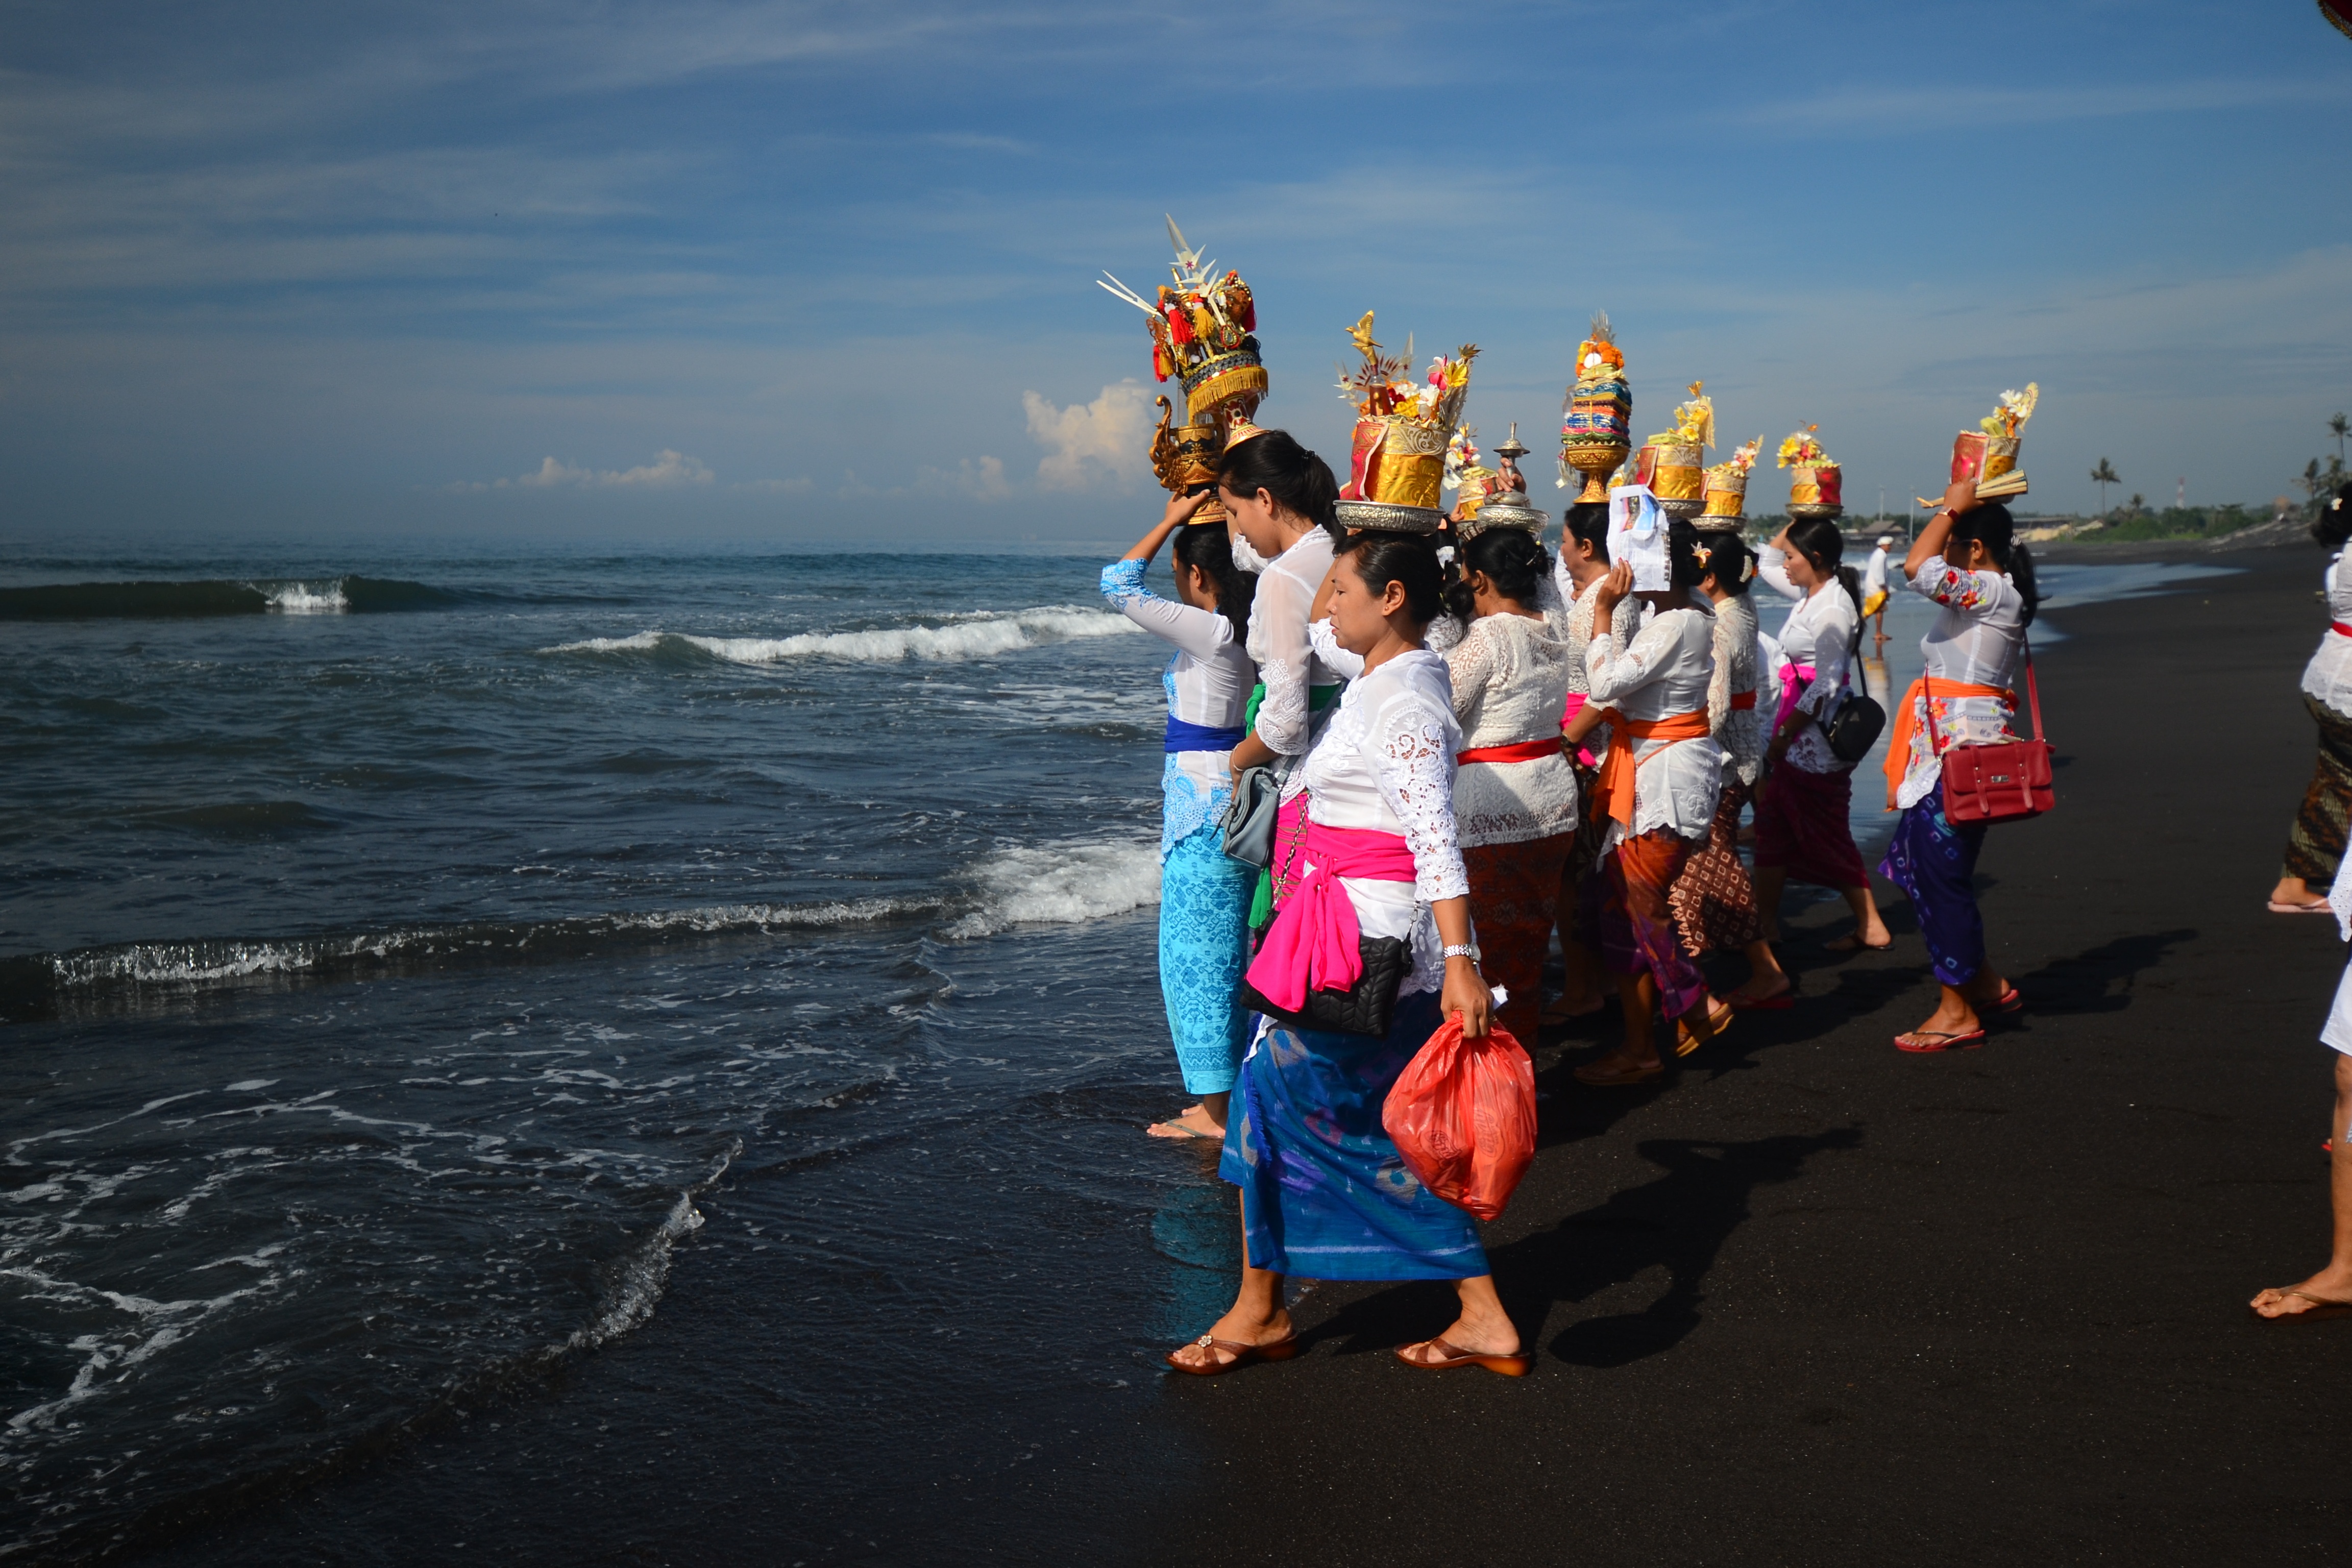
beach, sea, religious, fun, culture, worship, holy, hindu, bali, balinese, purification ceremony